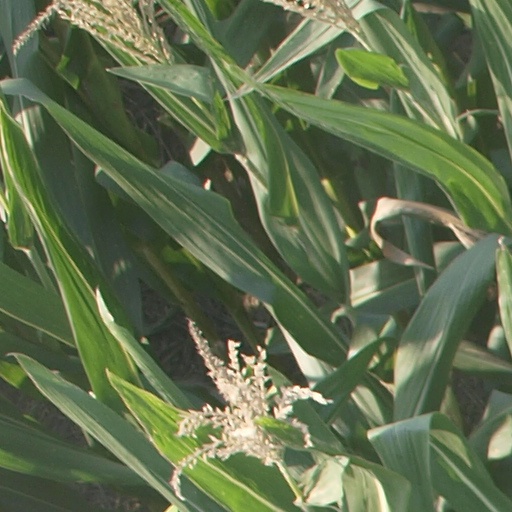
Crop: maize; corn